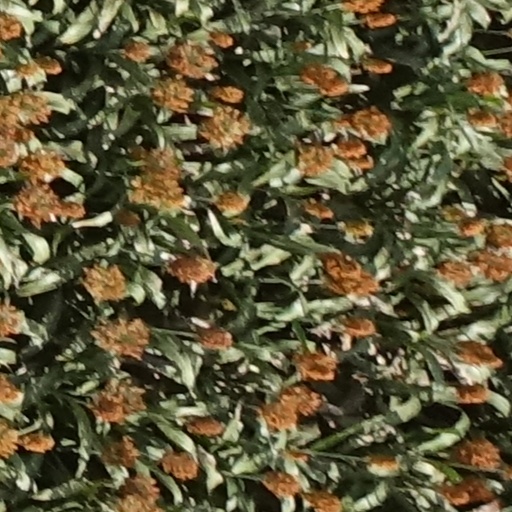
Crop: sorghum